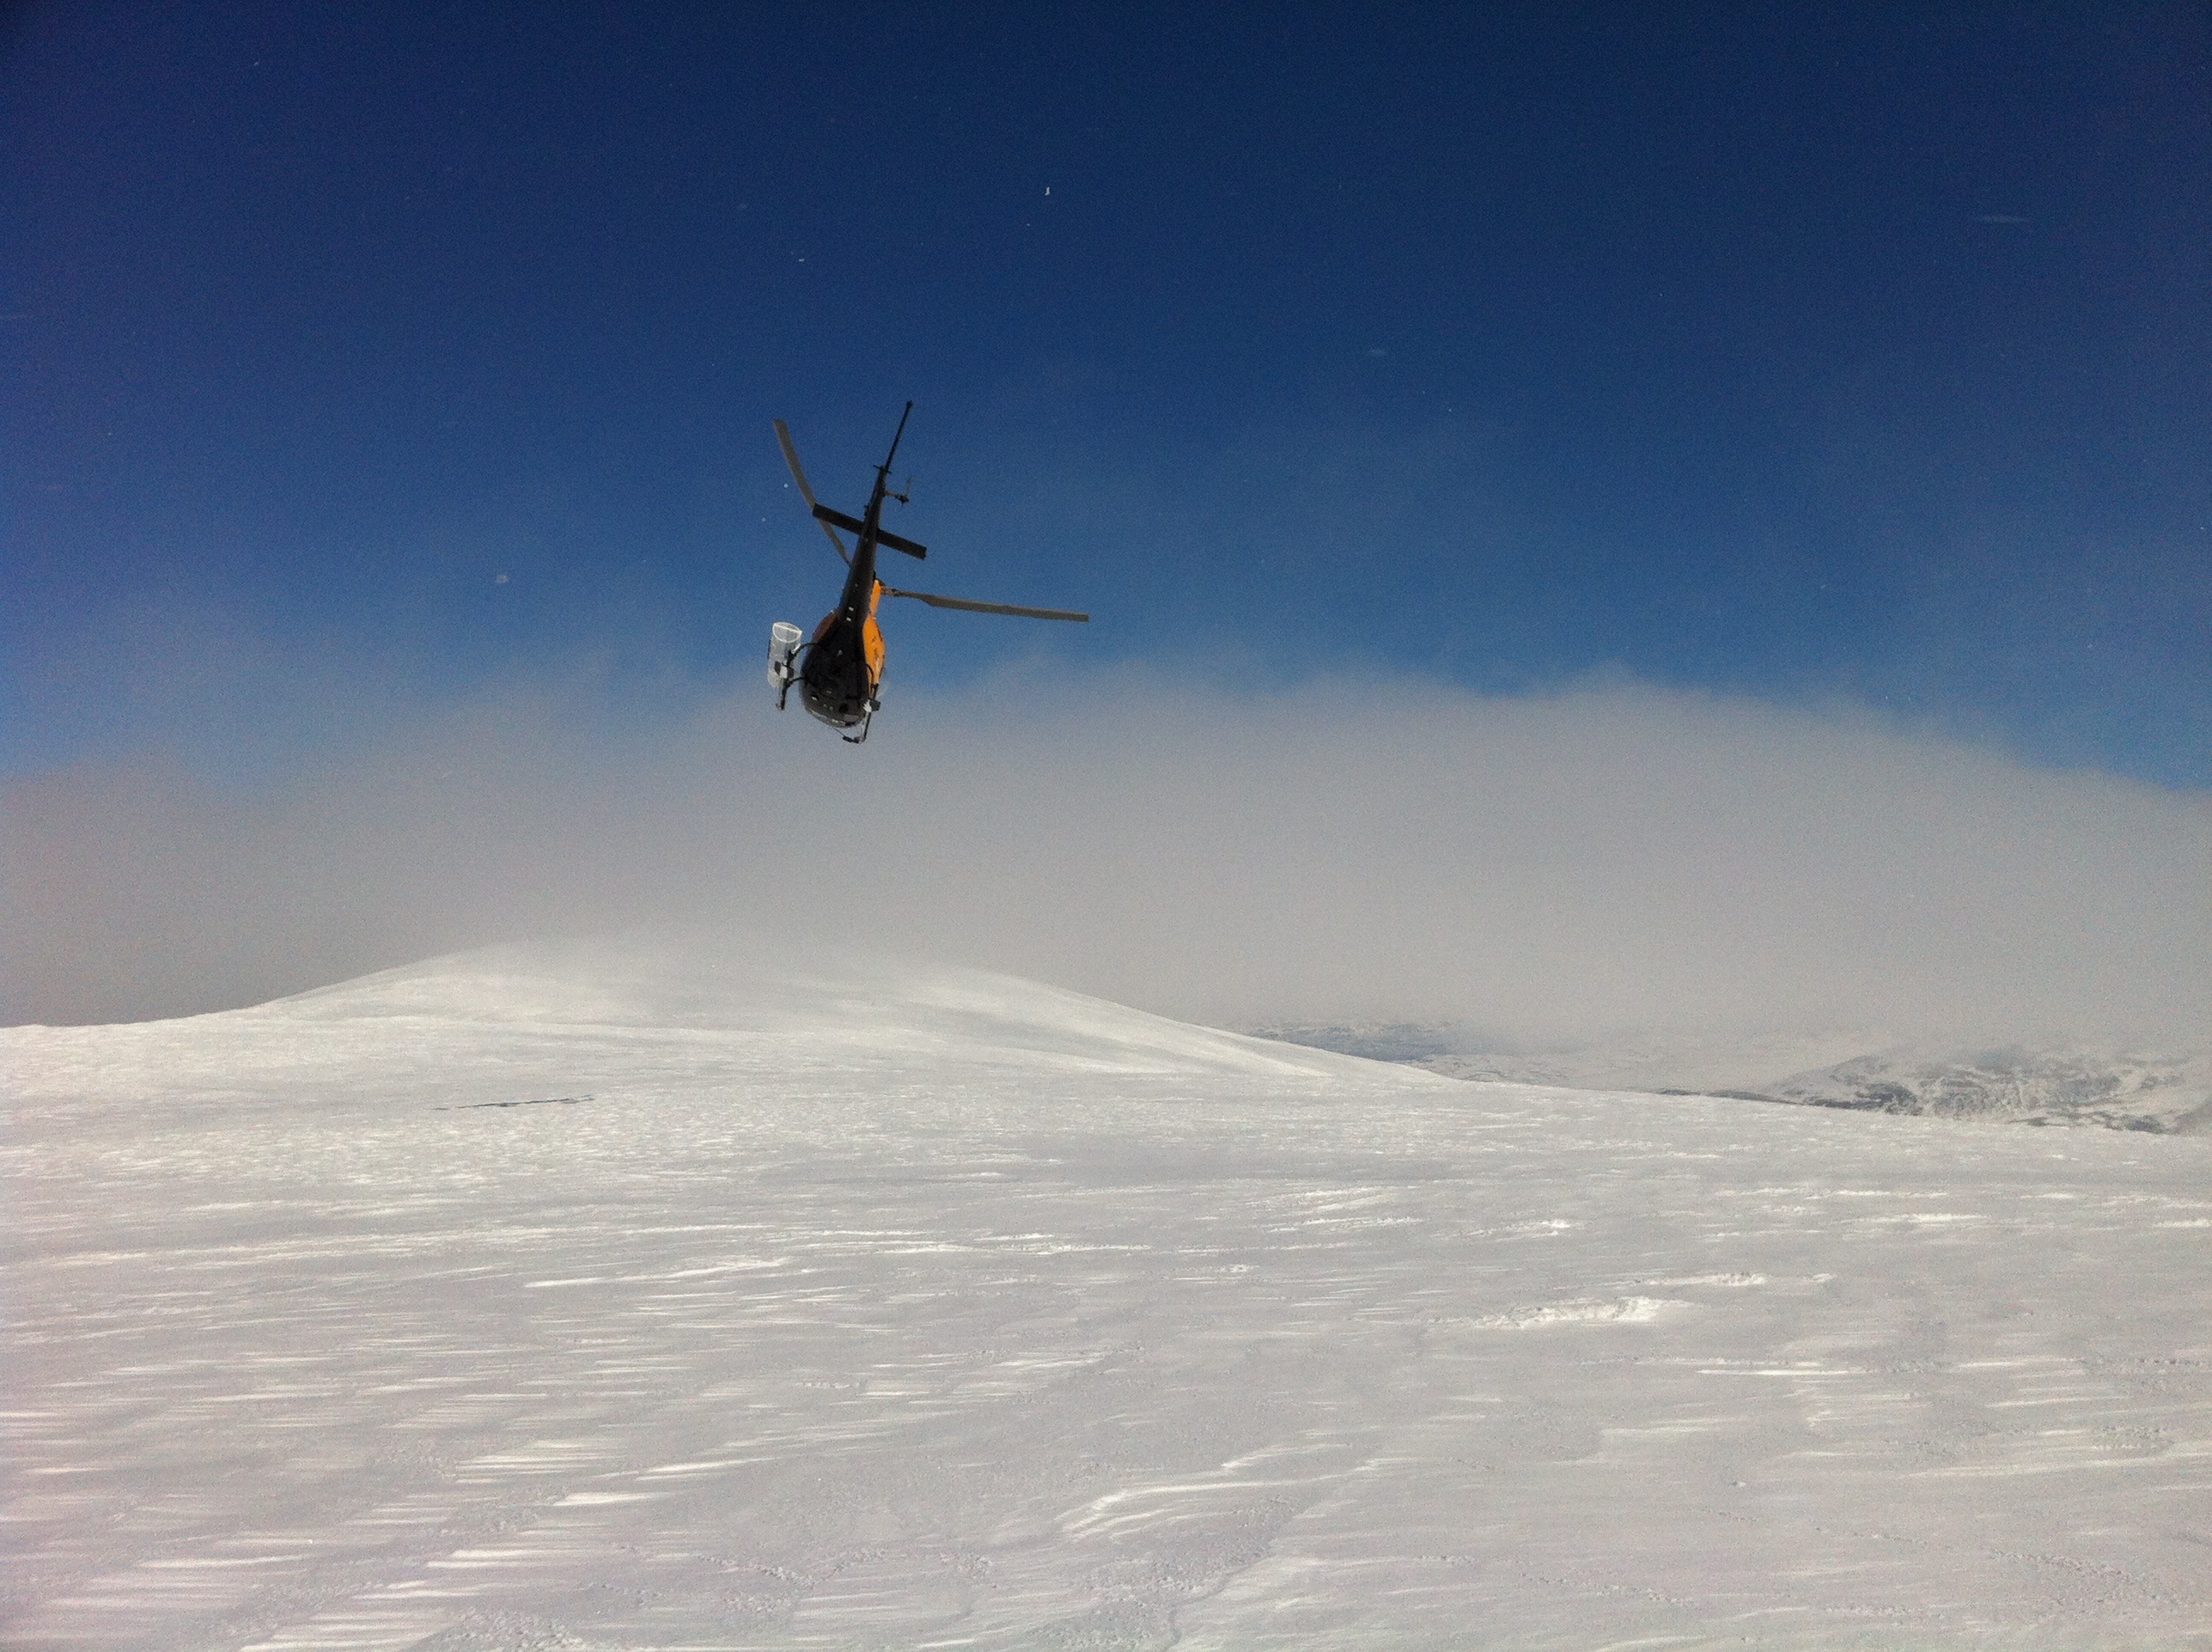
mountain, snow, winter, mountain range, flight, weather, arctic, extreme sport, toy, blue sky, winter sport, sports, sweden, piste, fells, norrland, swedish mountains, atmosphere of earth, windsports, freestyle skiing, swedish mountain